Question: Please indicate a possible affordance area of the sit_on_bench that can be used for sitting
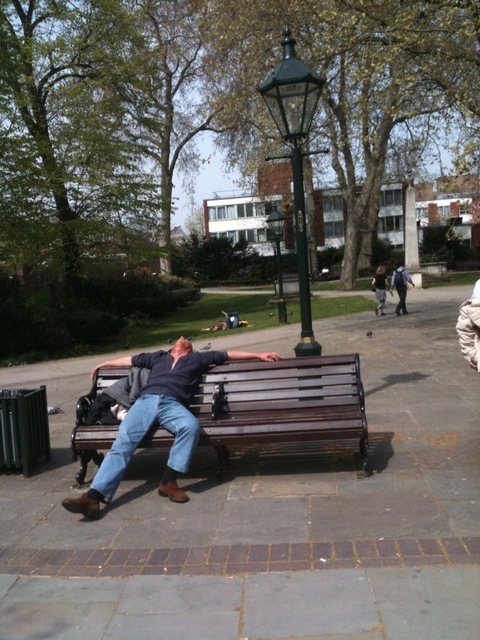
Answer: [76.873, 404.43, 366.645, 437.785]